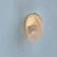
Maize quality: Bad